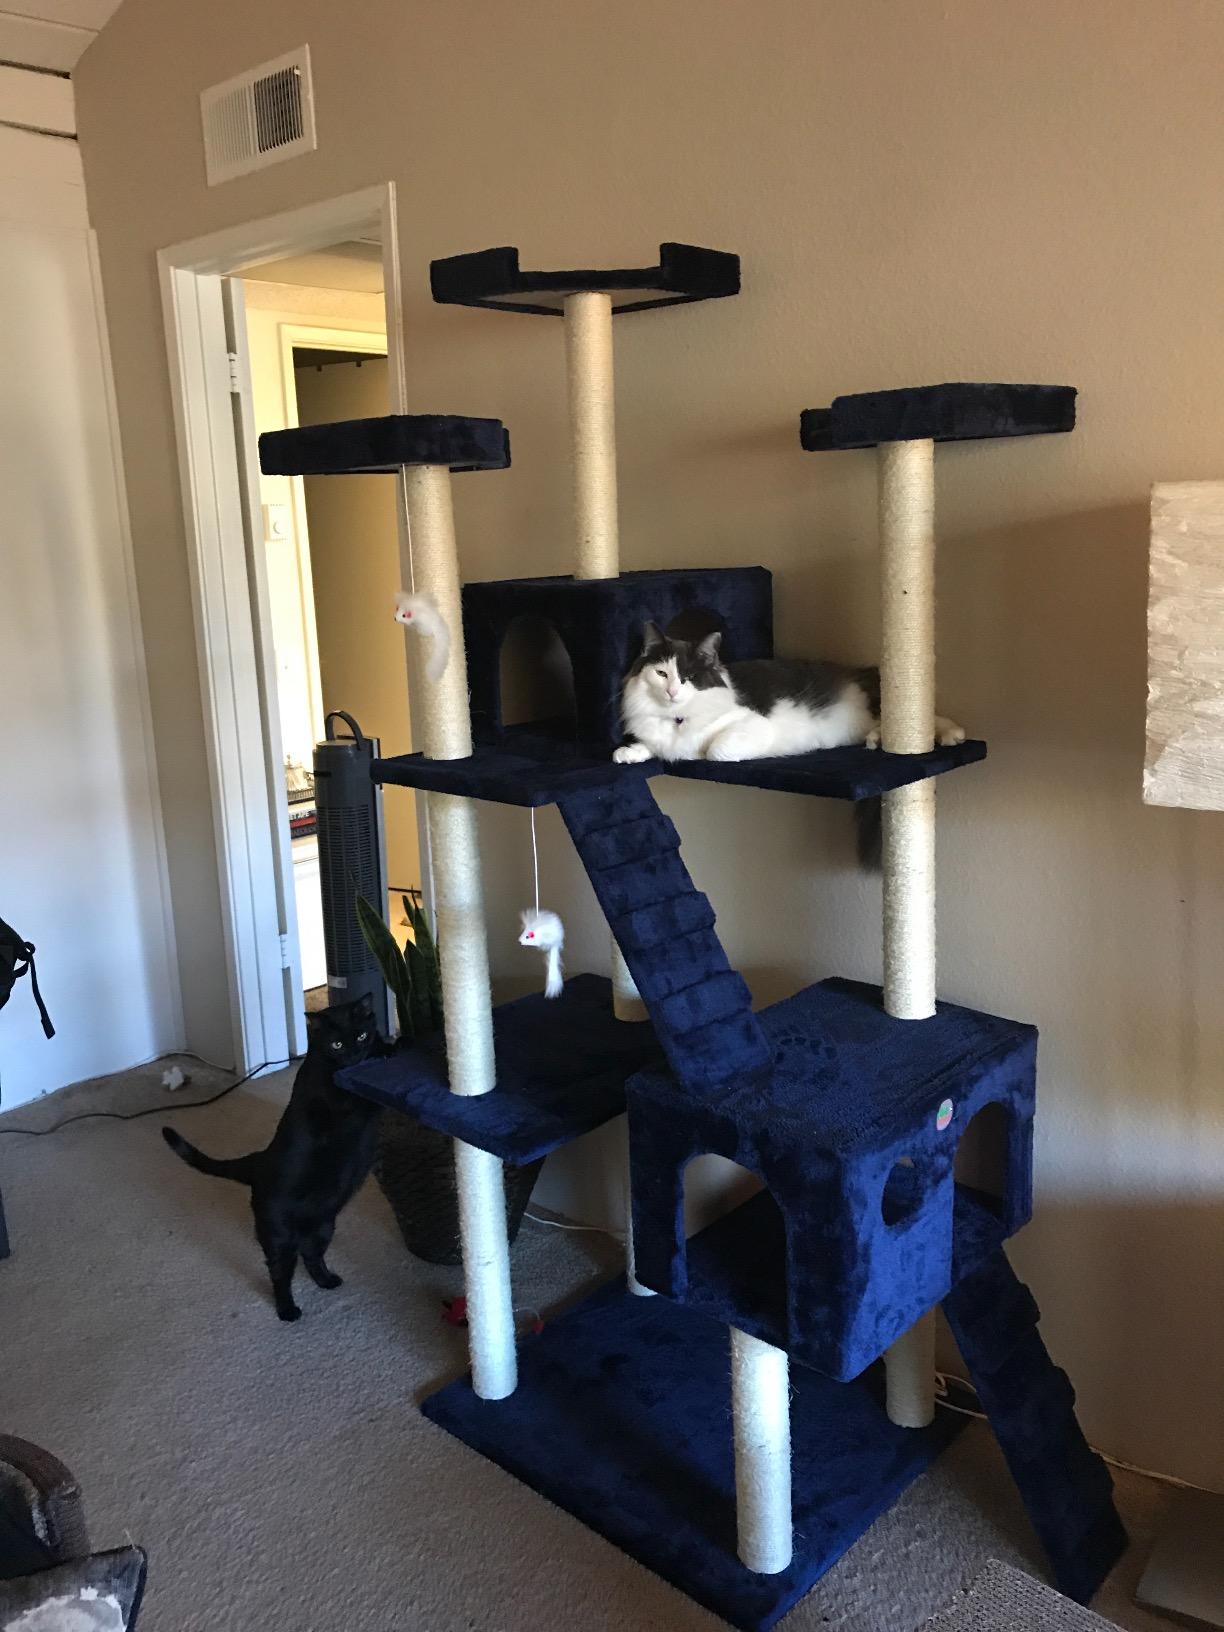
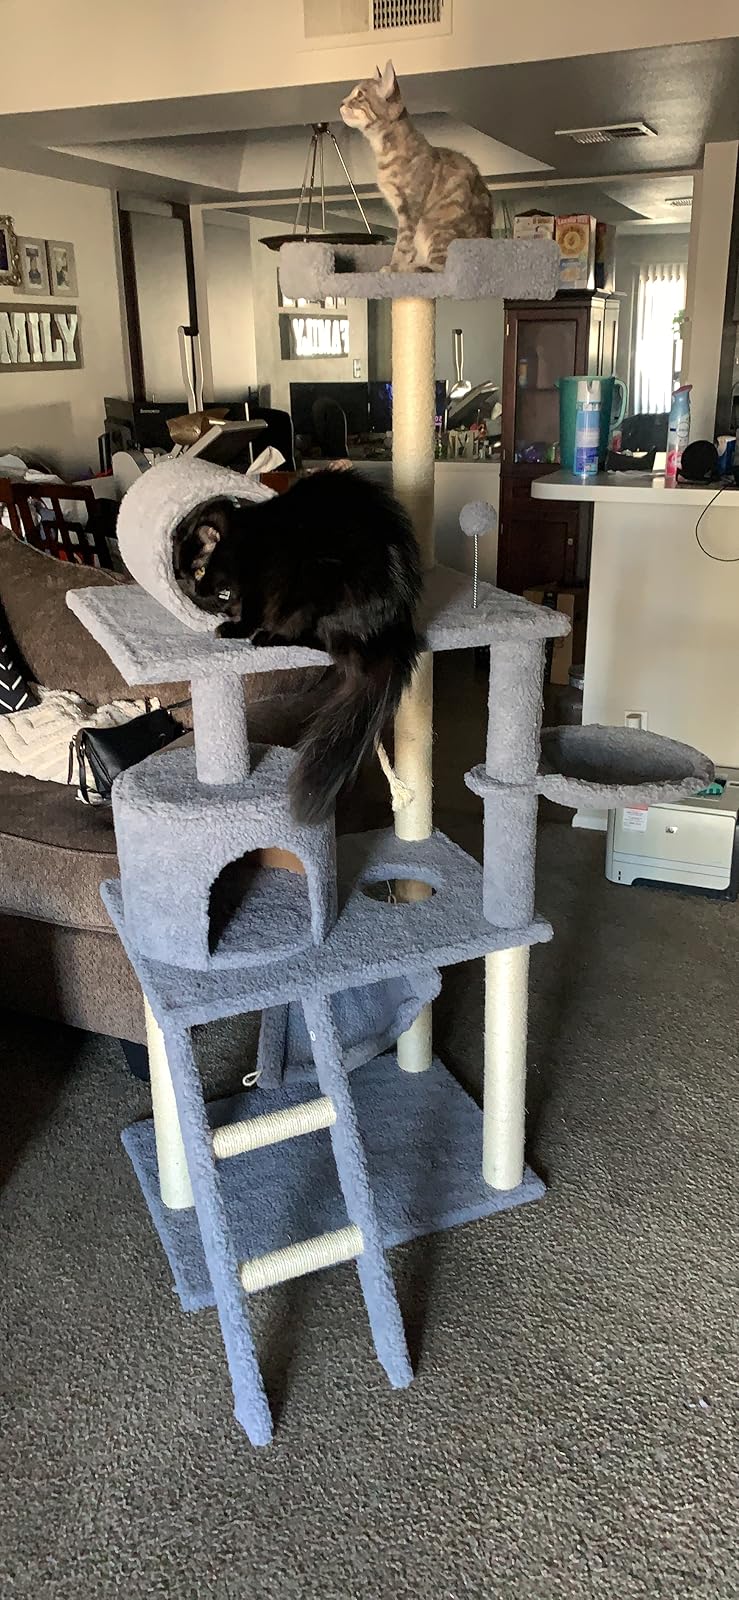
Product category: items_cat tree
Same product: no